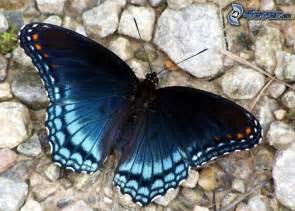
Label: farfalla